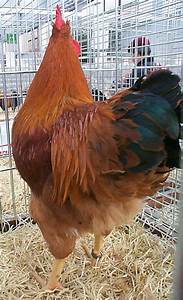
Label: chicken